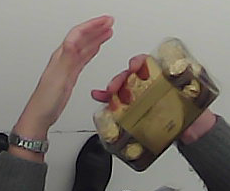
Product: rocher_chocolate